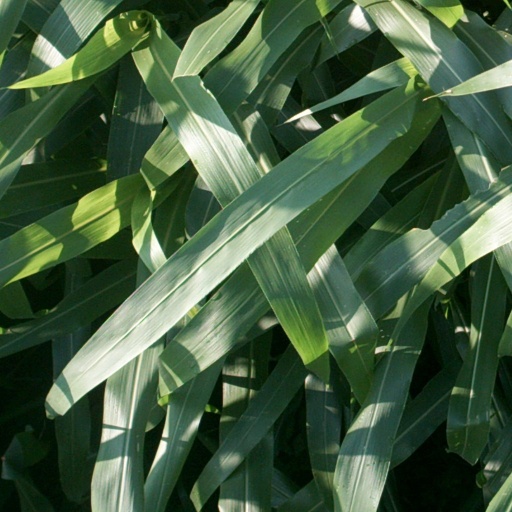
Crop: sorghum